Mexican Repatriation

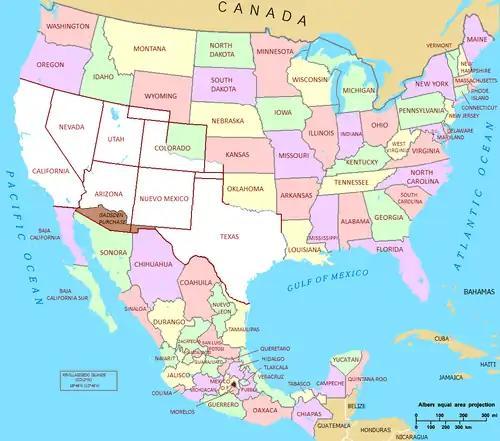
Former Mexican territories within the United States. The Mexican Cession and former Republic of Texas are both shown in white, while the Gadsden Purchase is shown in brown.

The Mexican Repatriation was the repatriation or deportation of between 300,000 and 2 million Mexicans and Mexican-Americans from the United States during the Great Depression between 1929 and 1939. Forty to sixty percent were citizens of the United States, overwhelmingly children.